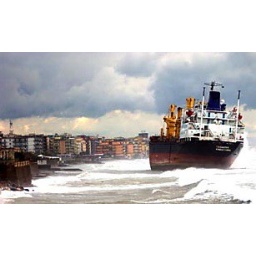
Yasmina ship run aground in front of Torrione beach in Salerno